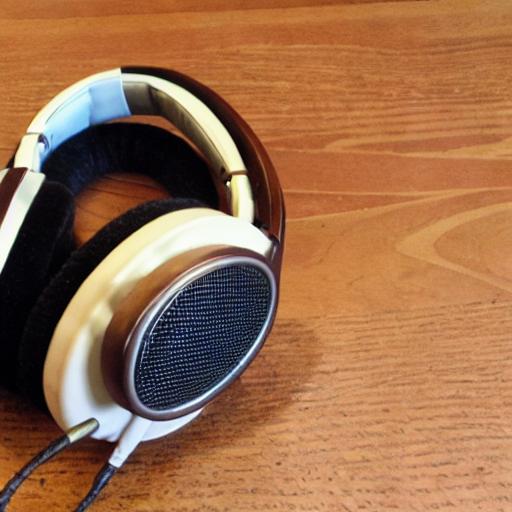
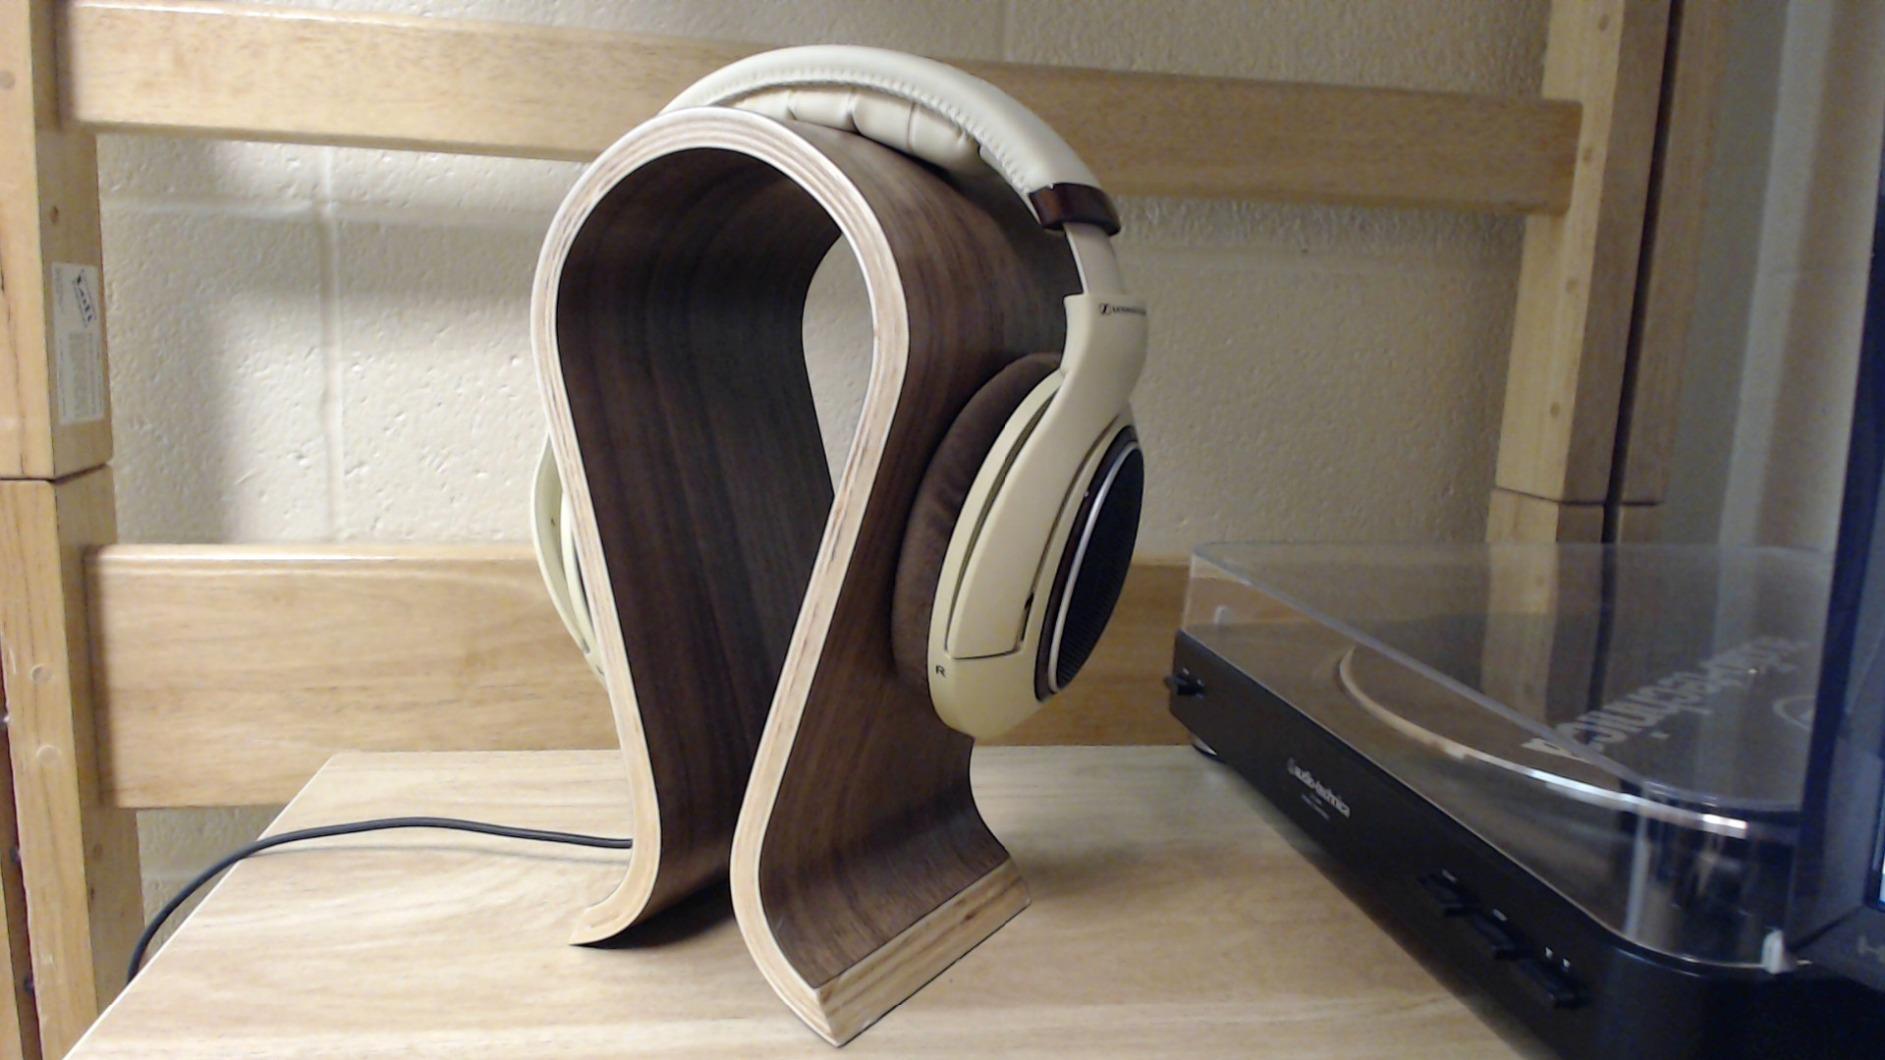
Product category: headphones
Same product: no